Quatre poèmes hindous

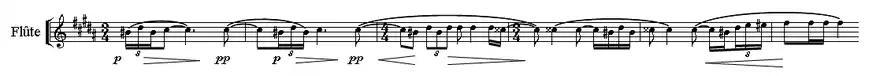
Opening measures of "Madras"

"Lahore" stands out from the other "mélodies", lasting nearly four minutes. The Heine poem, subtly ironic in its parallel of the fir numbed with cold and the palm under the burning sun, allows Delage to evoke the Far East with luxurious arpeggios on the harp. The end of the poem opens on a very pure, unaccompanied vocalization (bars 43 to 55 in the score) in which the singer must adjust her "tessitura" and sing "à bouche fermée" ("with mouth closed"), then "bouche ouverte" ("mouth open"), "closing the mouth bit by bit". This novel effect stunned its first audiences.